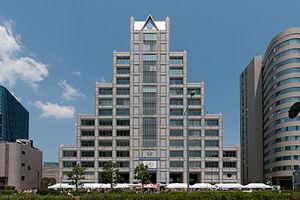
Créée en 1973, l’université des Nations unies constitue la branche universitaire de l’Organisation des Nations unies et sert les buts et principes énoncés dans la charte de cette dernière. L’UNU entreprend des recherches pour résoudre les problèmes mondiaux urgents tels que la survie, le développement et le bien-être humain, auxquels l’ONU et ses États membres accordent une attention particulière. En dépit de son statut d’université, il ne s’agit pas d’un établissement d’enseignement supérieur embrassant toutes les disciplines. En effet, L’UNU fonctionne plutôt comme un pôle de réflexion pour le système des Nations unies et établit un pont entre l’ONU, la communauté universitaire internationale et les responsables politiques.